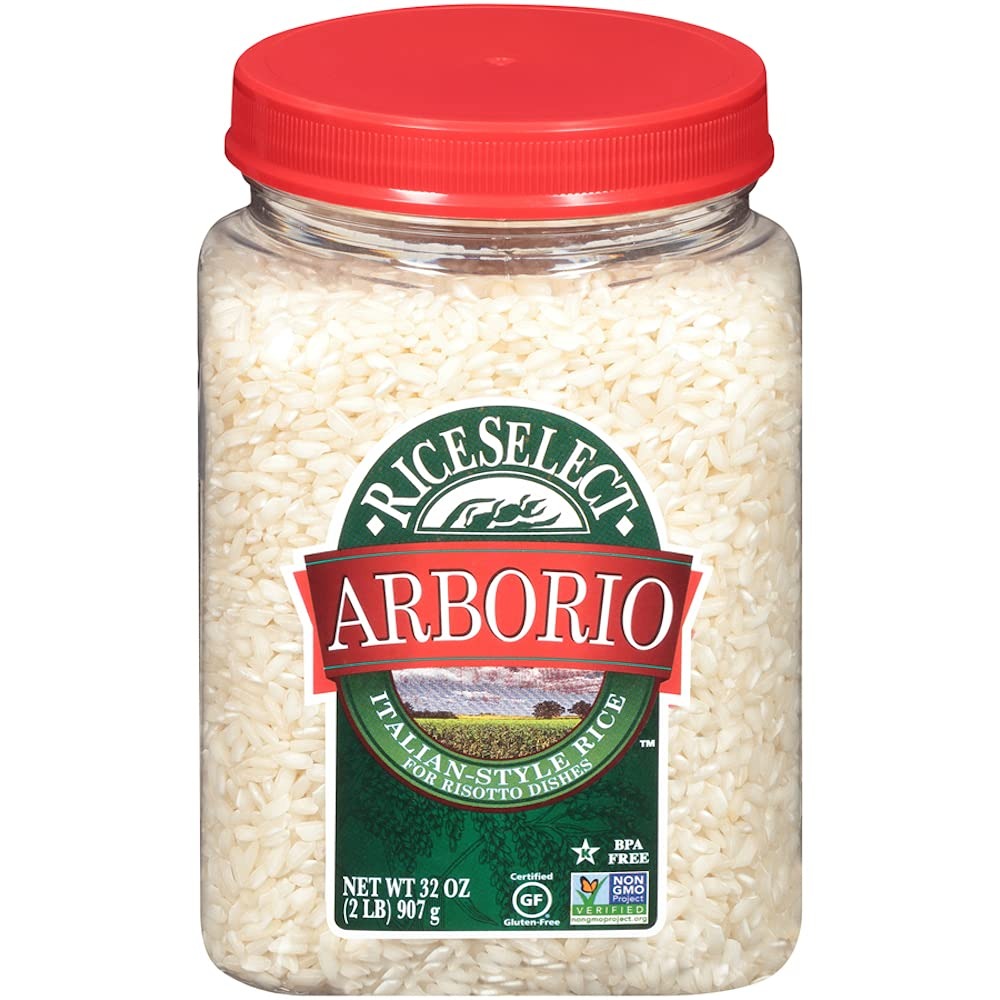
Item Name: RiceSelect Arborio Rice, Risotto Rice, Gluten-Free, Non-GMO, 32 oz (Pack of 4 Jars)
Bullet Point 1: ENRICH YOUR KITCHEN with RiceSelect Arborio Rice and a vibrant burst of inspiration to create perfect and unforgettable recipes, such as creamy risottos, seasonal arancini appetizers, or indulgent rice puddings.
Bullet Point 2: HEALTHY AND TRADITIONAL: Our Arborio Rice is Non-GMO Project Verified, Certified Gluten-Free, and Certified Kosher by Star K, making it a great addition to your pantry, no matter your dietary restrictions. Perfect for home cooks, vegans, and vegetarians alike!
Bullet Point 3: DELICATE TASTE MEETS MOUTHWATERING TEXTURE: This bold, medium-grain rice is high in starch, giving its signature creamy, silky texture and al dente (chewy & sticky) bite with a cook time of 15 minutes. State of Readiness: Ready to Cook
Bullet Point 4: NO PRESERVATIVES OR ADDITIVES: Premium Arborio Rice Brand for spontaneous brilliance in the kitchen, leading to flavorful recipe creations with zero preservatives or additives and low in fat, cholesterol, and sodium.
Bullet Point 5: HOW TO COOK: Cooking directions are located on the back, as well as a delicious Classic Risotto recipe.
Bullet Point 6: Packaged in four 100% recyclable, BPA-Free 32-ounce jars
Value: 128.0
Unit: Ounce

Price: 19.12